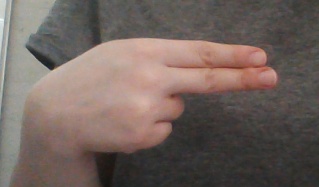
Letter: ain